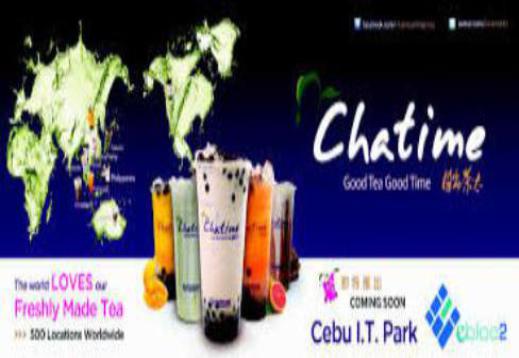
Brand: chatime
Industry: Food